Gustave Umbdenstock

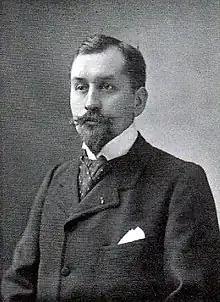
Gustave Umbdenstock

Gustave Umbdenstock (24 December 1866, Colmar - 16 November 1940, Paris) was a French architect most familiar for his railway stations.